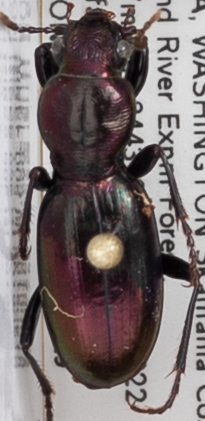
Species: Zacotus matthewsii
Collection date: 2018-06-19
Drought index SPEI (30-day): -1.45
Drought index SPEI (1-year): -0.32
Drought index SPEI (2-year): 0.71